21st Airlift Squadron

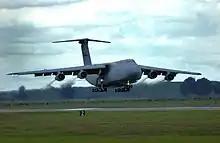
21st Airlift Squadron Lockheed C-5B Galaxy, "87-0037", returns from a training flight 31 March 2006. The event marked the final C-5 flight for the 21st Airlift Squadron.

As part of a worldwide realignment of Air Mobility Command assets on 1 October 1993, the 21st transferred its C-130s at Yokota to the 36th Airlift Squadron, which retired its C-141 Starlifters at McChord Air Force Base, Washington and moved to Yokota as a paper unit. The 21st, in turn, was transferred to Travis Air Force Base, California where it took over the assets of the Lockheed C-5 Galaxy 75th Airlift Squadron. The 75th was transferred in turn to Ramstein Air Base, Germany where it took over the Douglas C-9 Nightingale medical Evacuation mission of USAFE. This realignment was due to the large reduction in USAF assets after the end of the Cold War and the directive by USAF Chief of Staff General Merrill McPeak to retain notable units on active duty as much as possible.